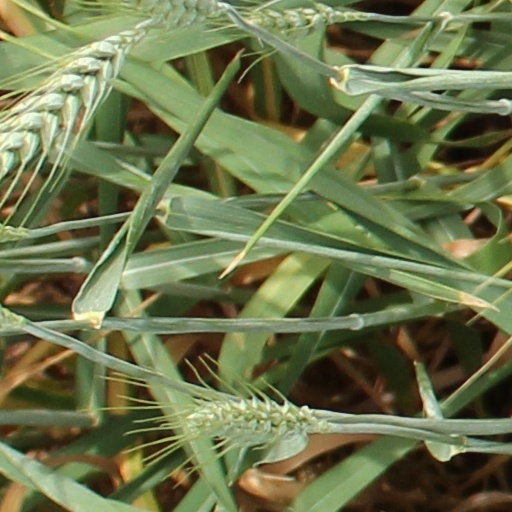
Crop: wheat